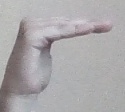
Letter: haa